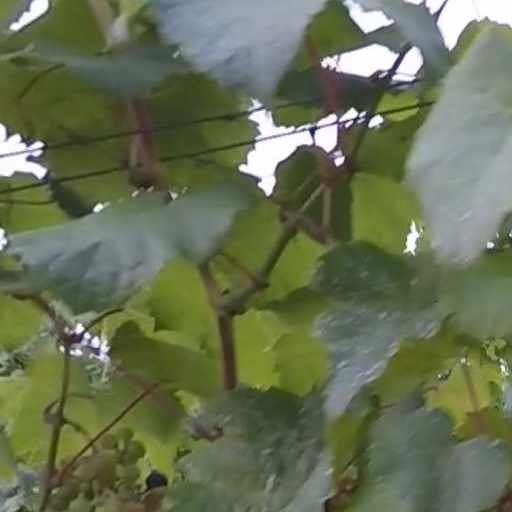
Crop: grape